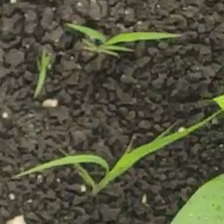
Weed species: Digitaria_SP_(Digitaria Sanguinalis )